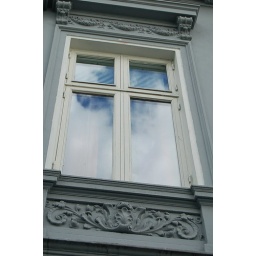
Old Bergen- blue sky &amp;amp; puffy clouds in the window.